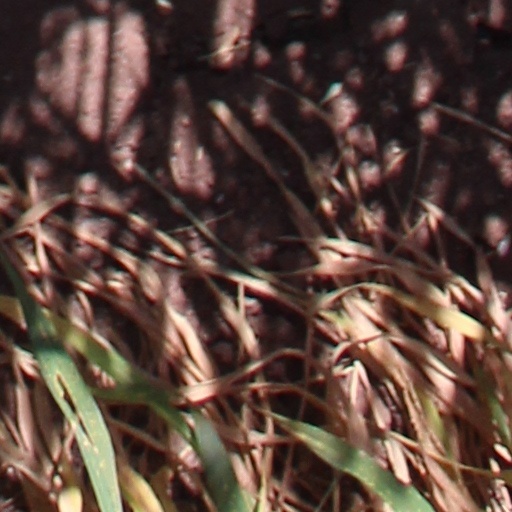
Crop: wheat